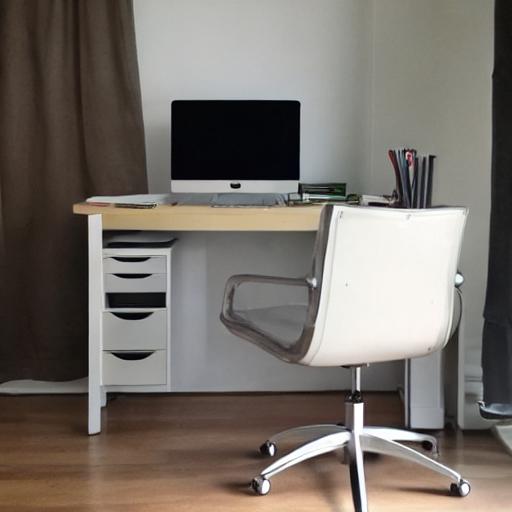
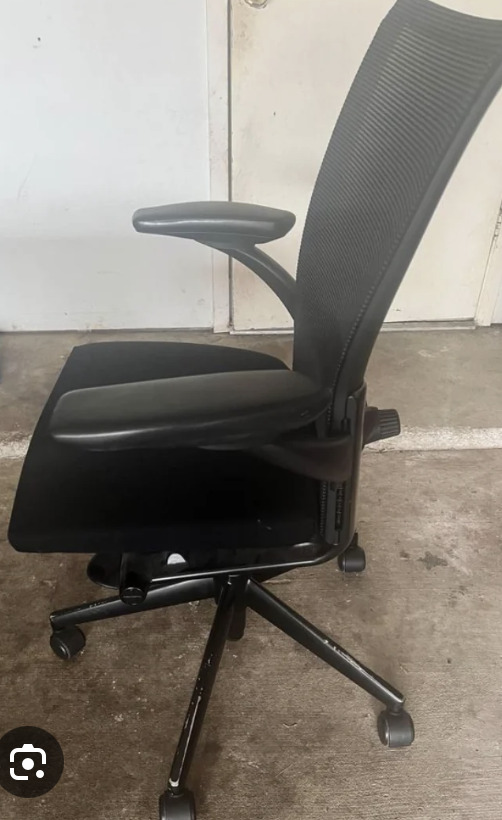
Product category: items_chair
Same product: no